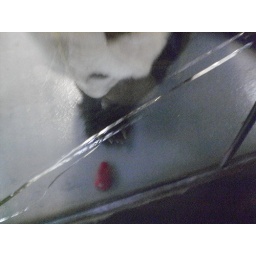
Ya Ya, female giant panda, enjoys her apple slice treat. The crack in the glass is from the building settling.